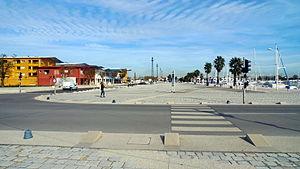
Quai du port de plaisance
Port-Saint-Louis-du-Rhône est une commune française située dans le département des Bouches-du-Rhône en région Provence-Alpes-Côte d'Azur, créée en 1904 par nécessité d'Arles et de Lyon d'avoir un port en embouchure du Rhône.